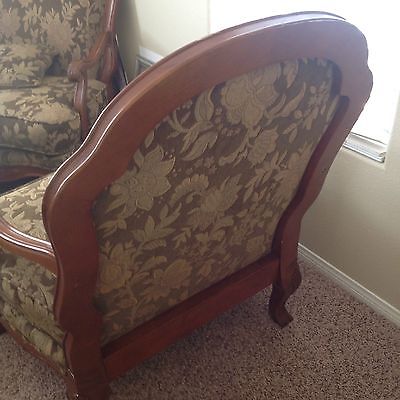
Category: chair